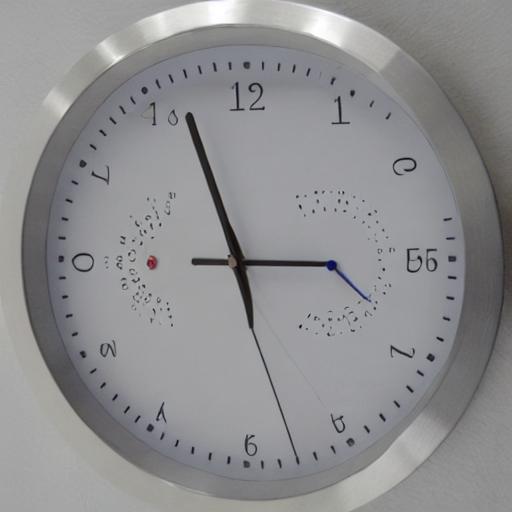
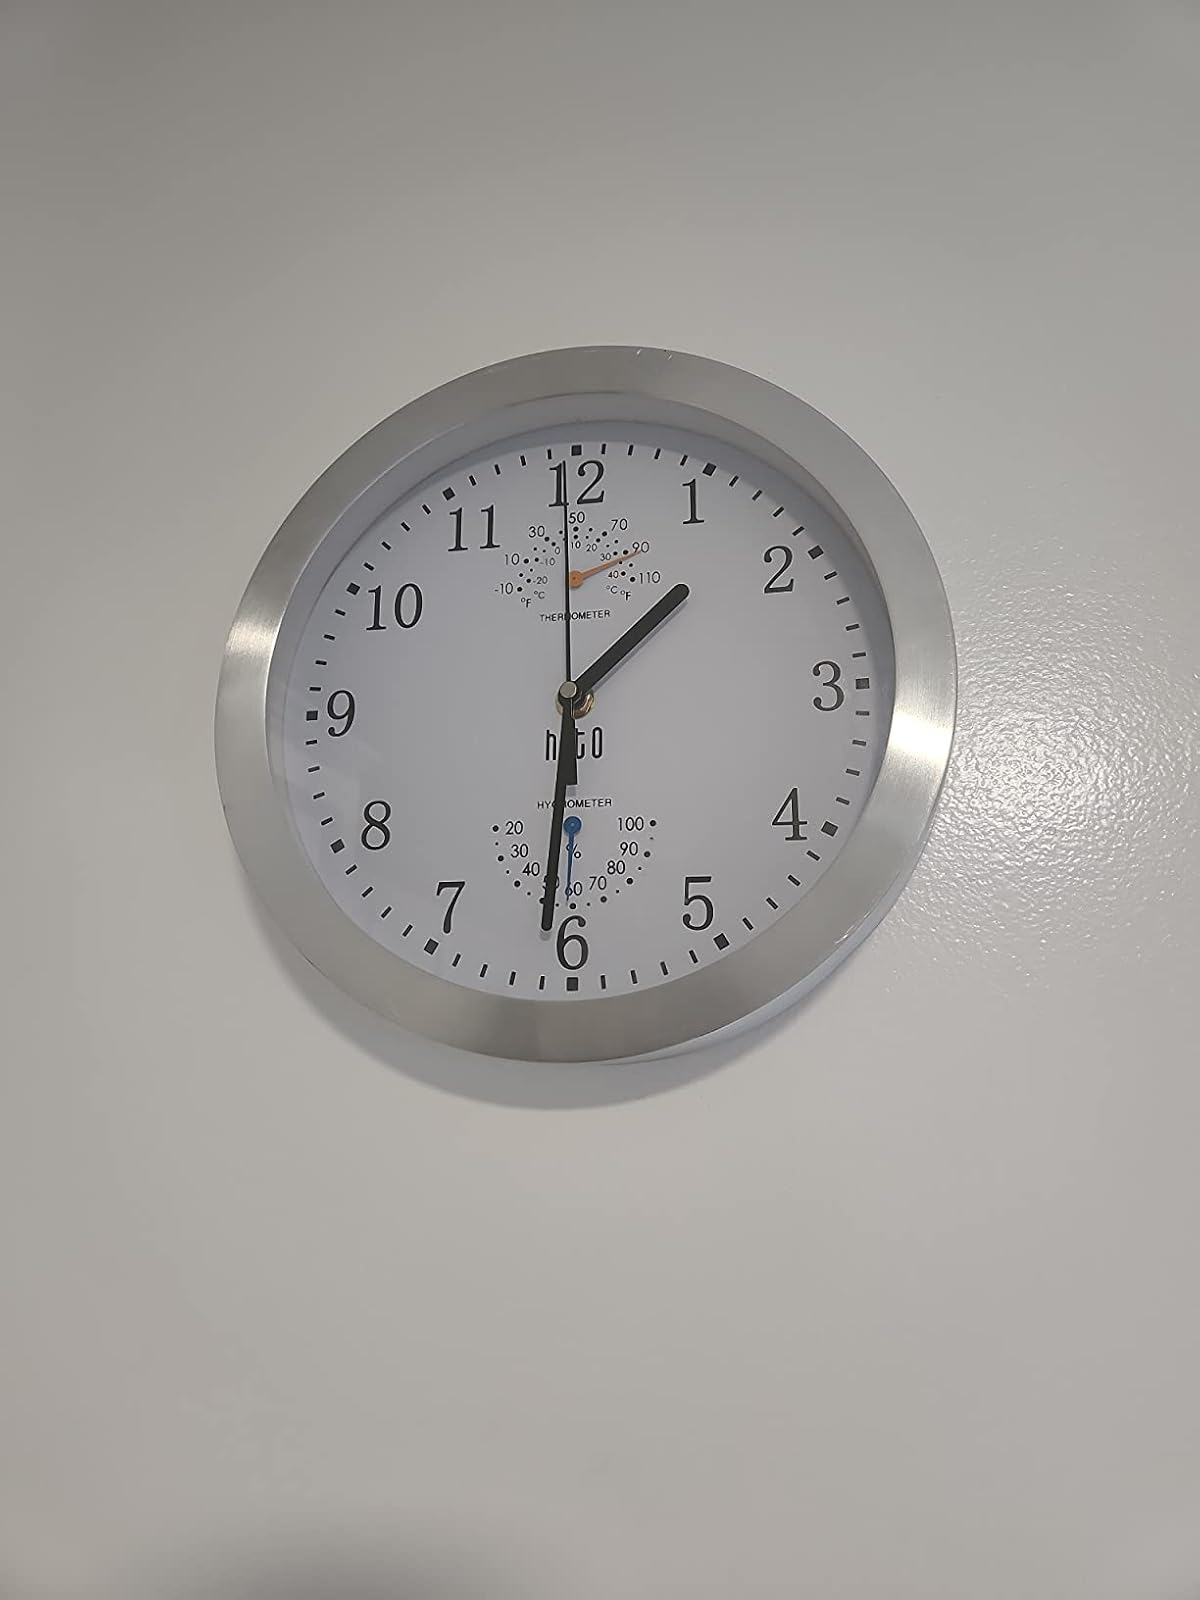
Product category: clock
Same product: no